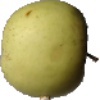
Label: Apple Golden 3